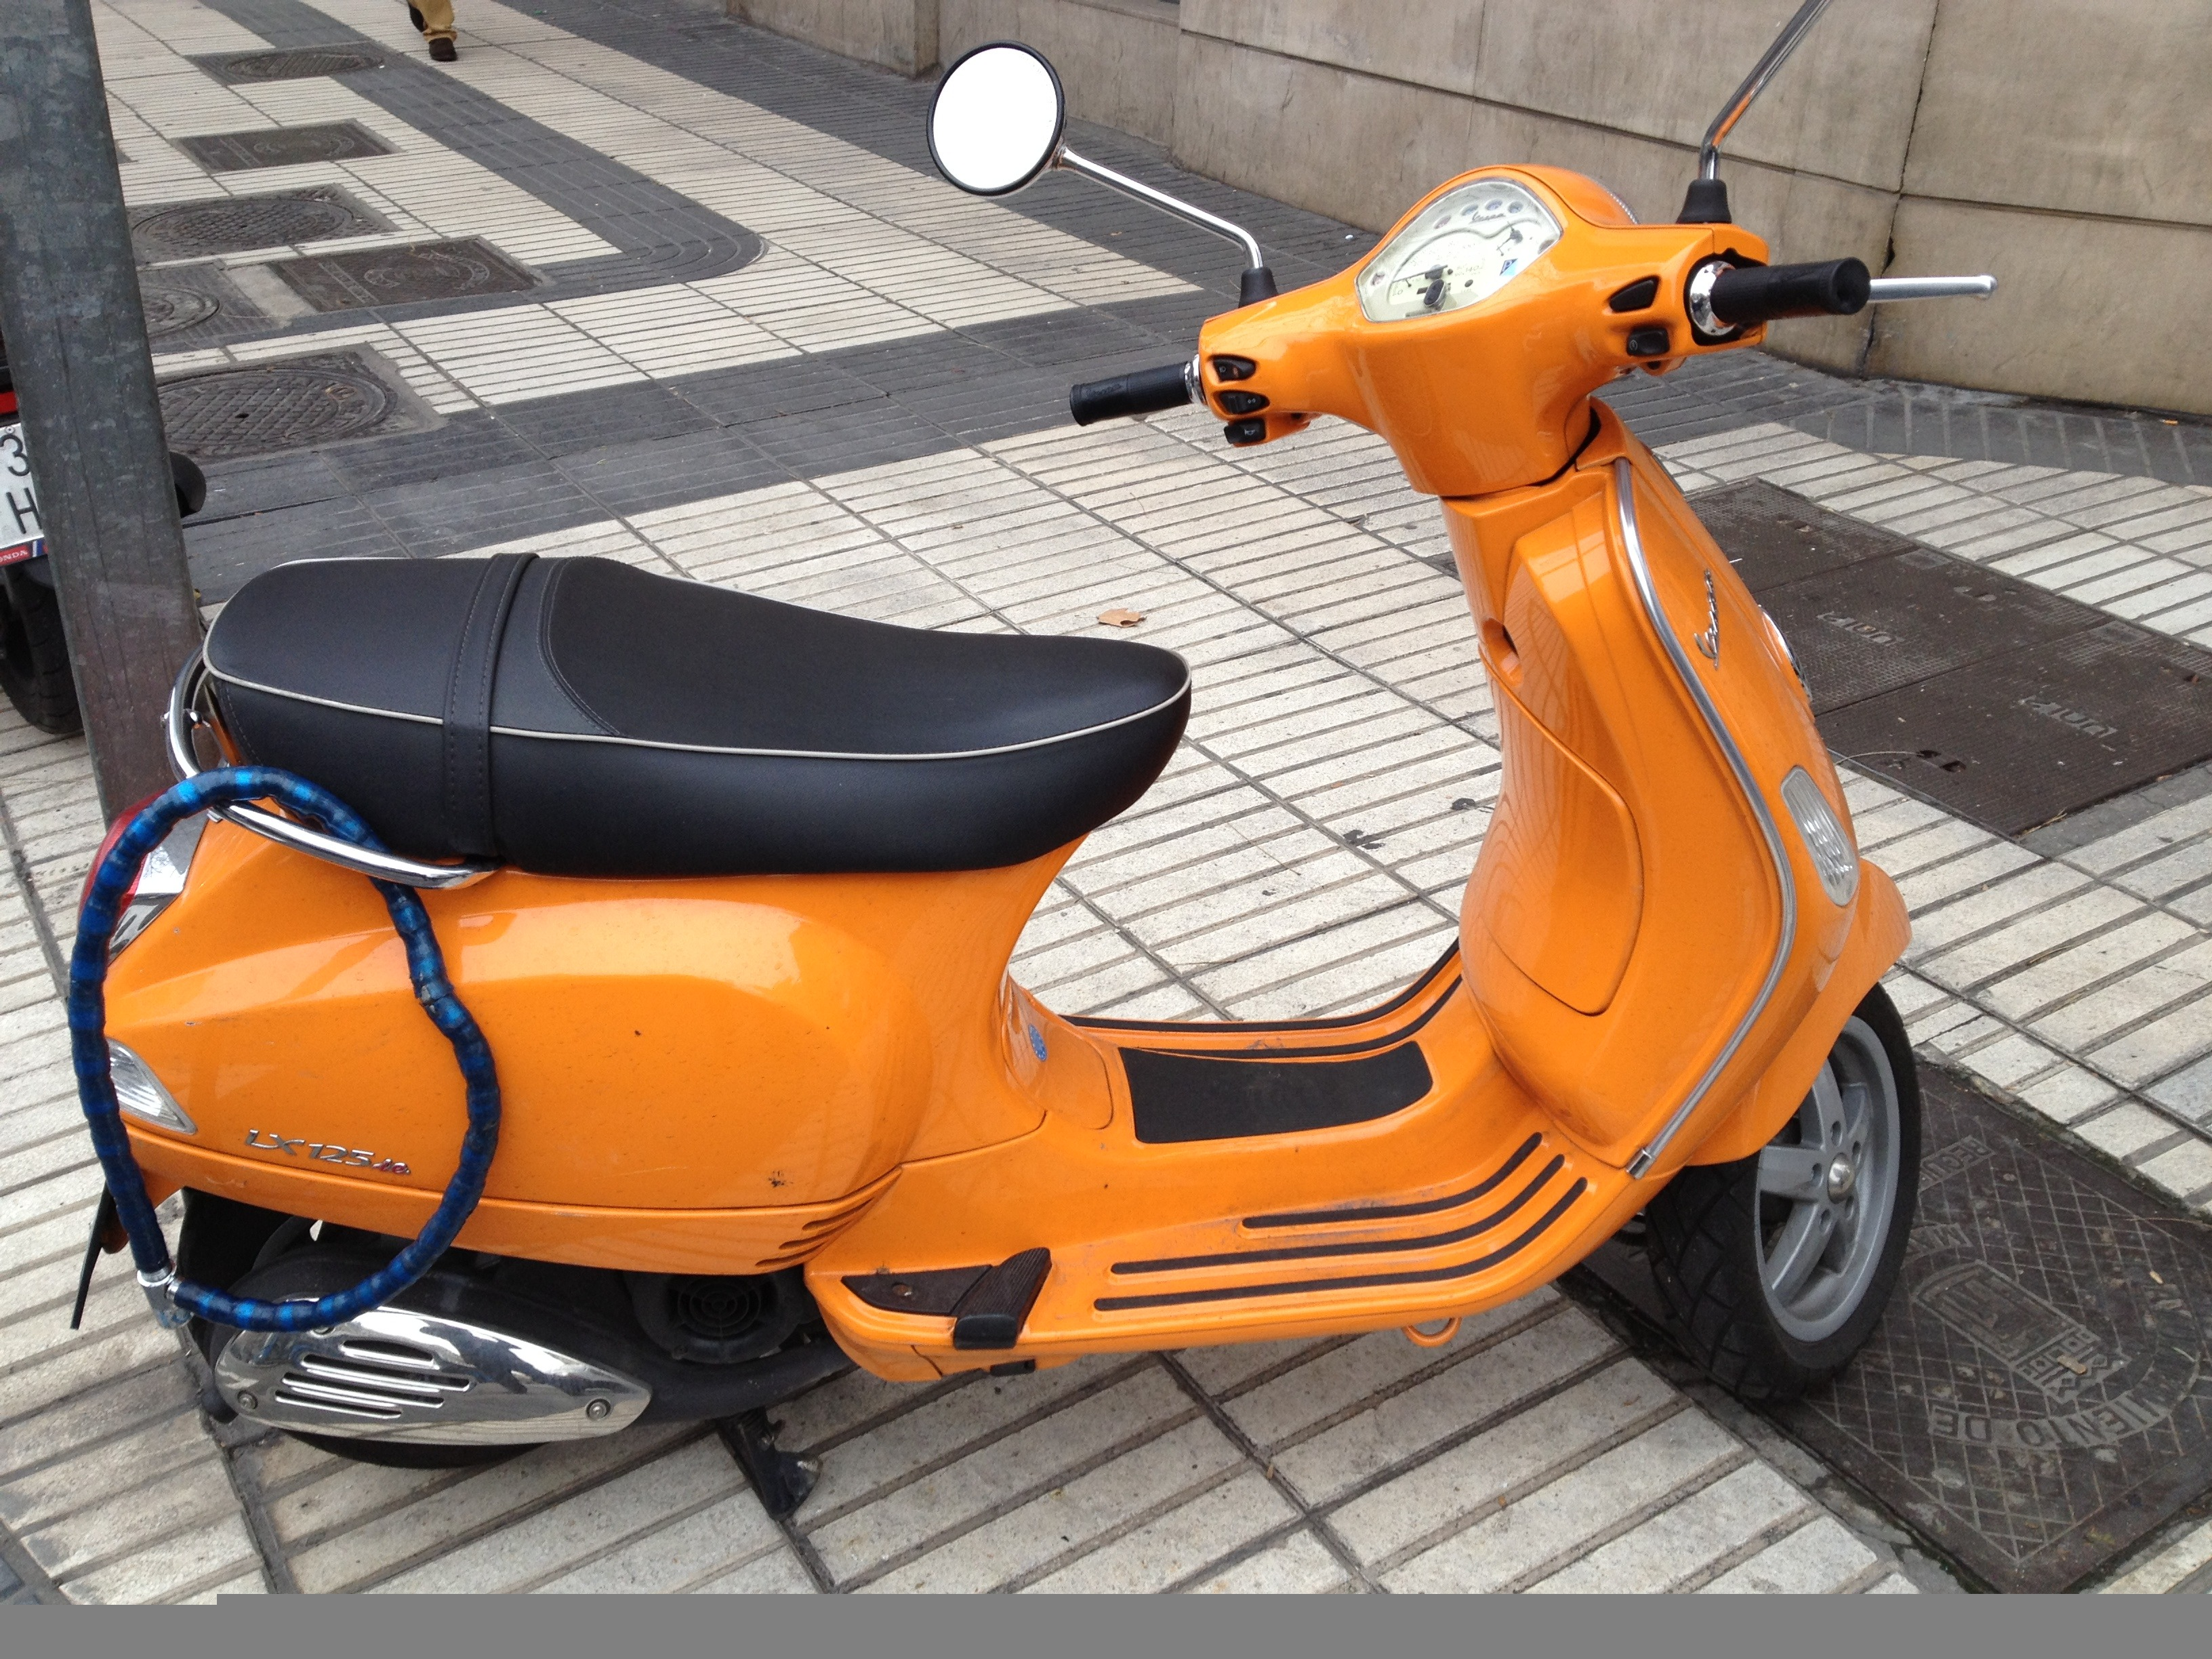
moto, scooter, vespa